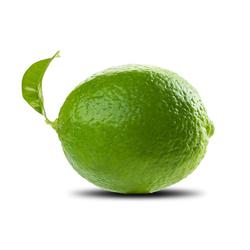
Label: Lemon